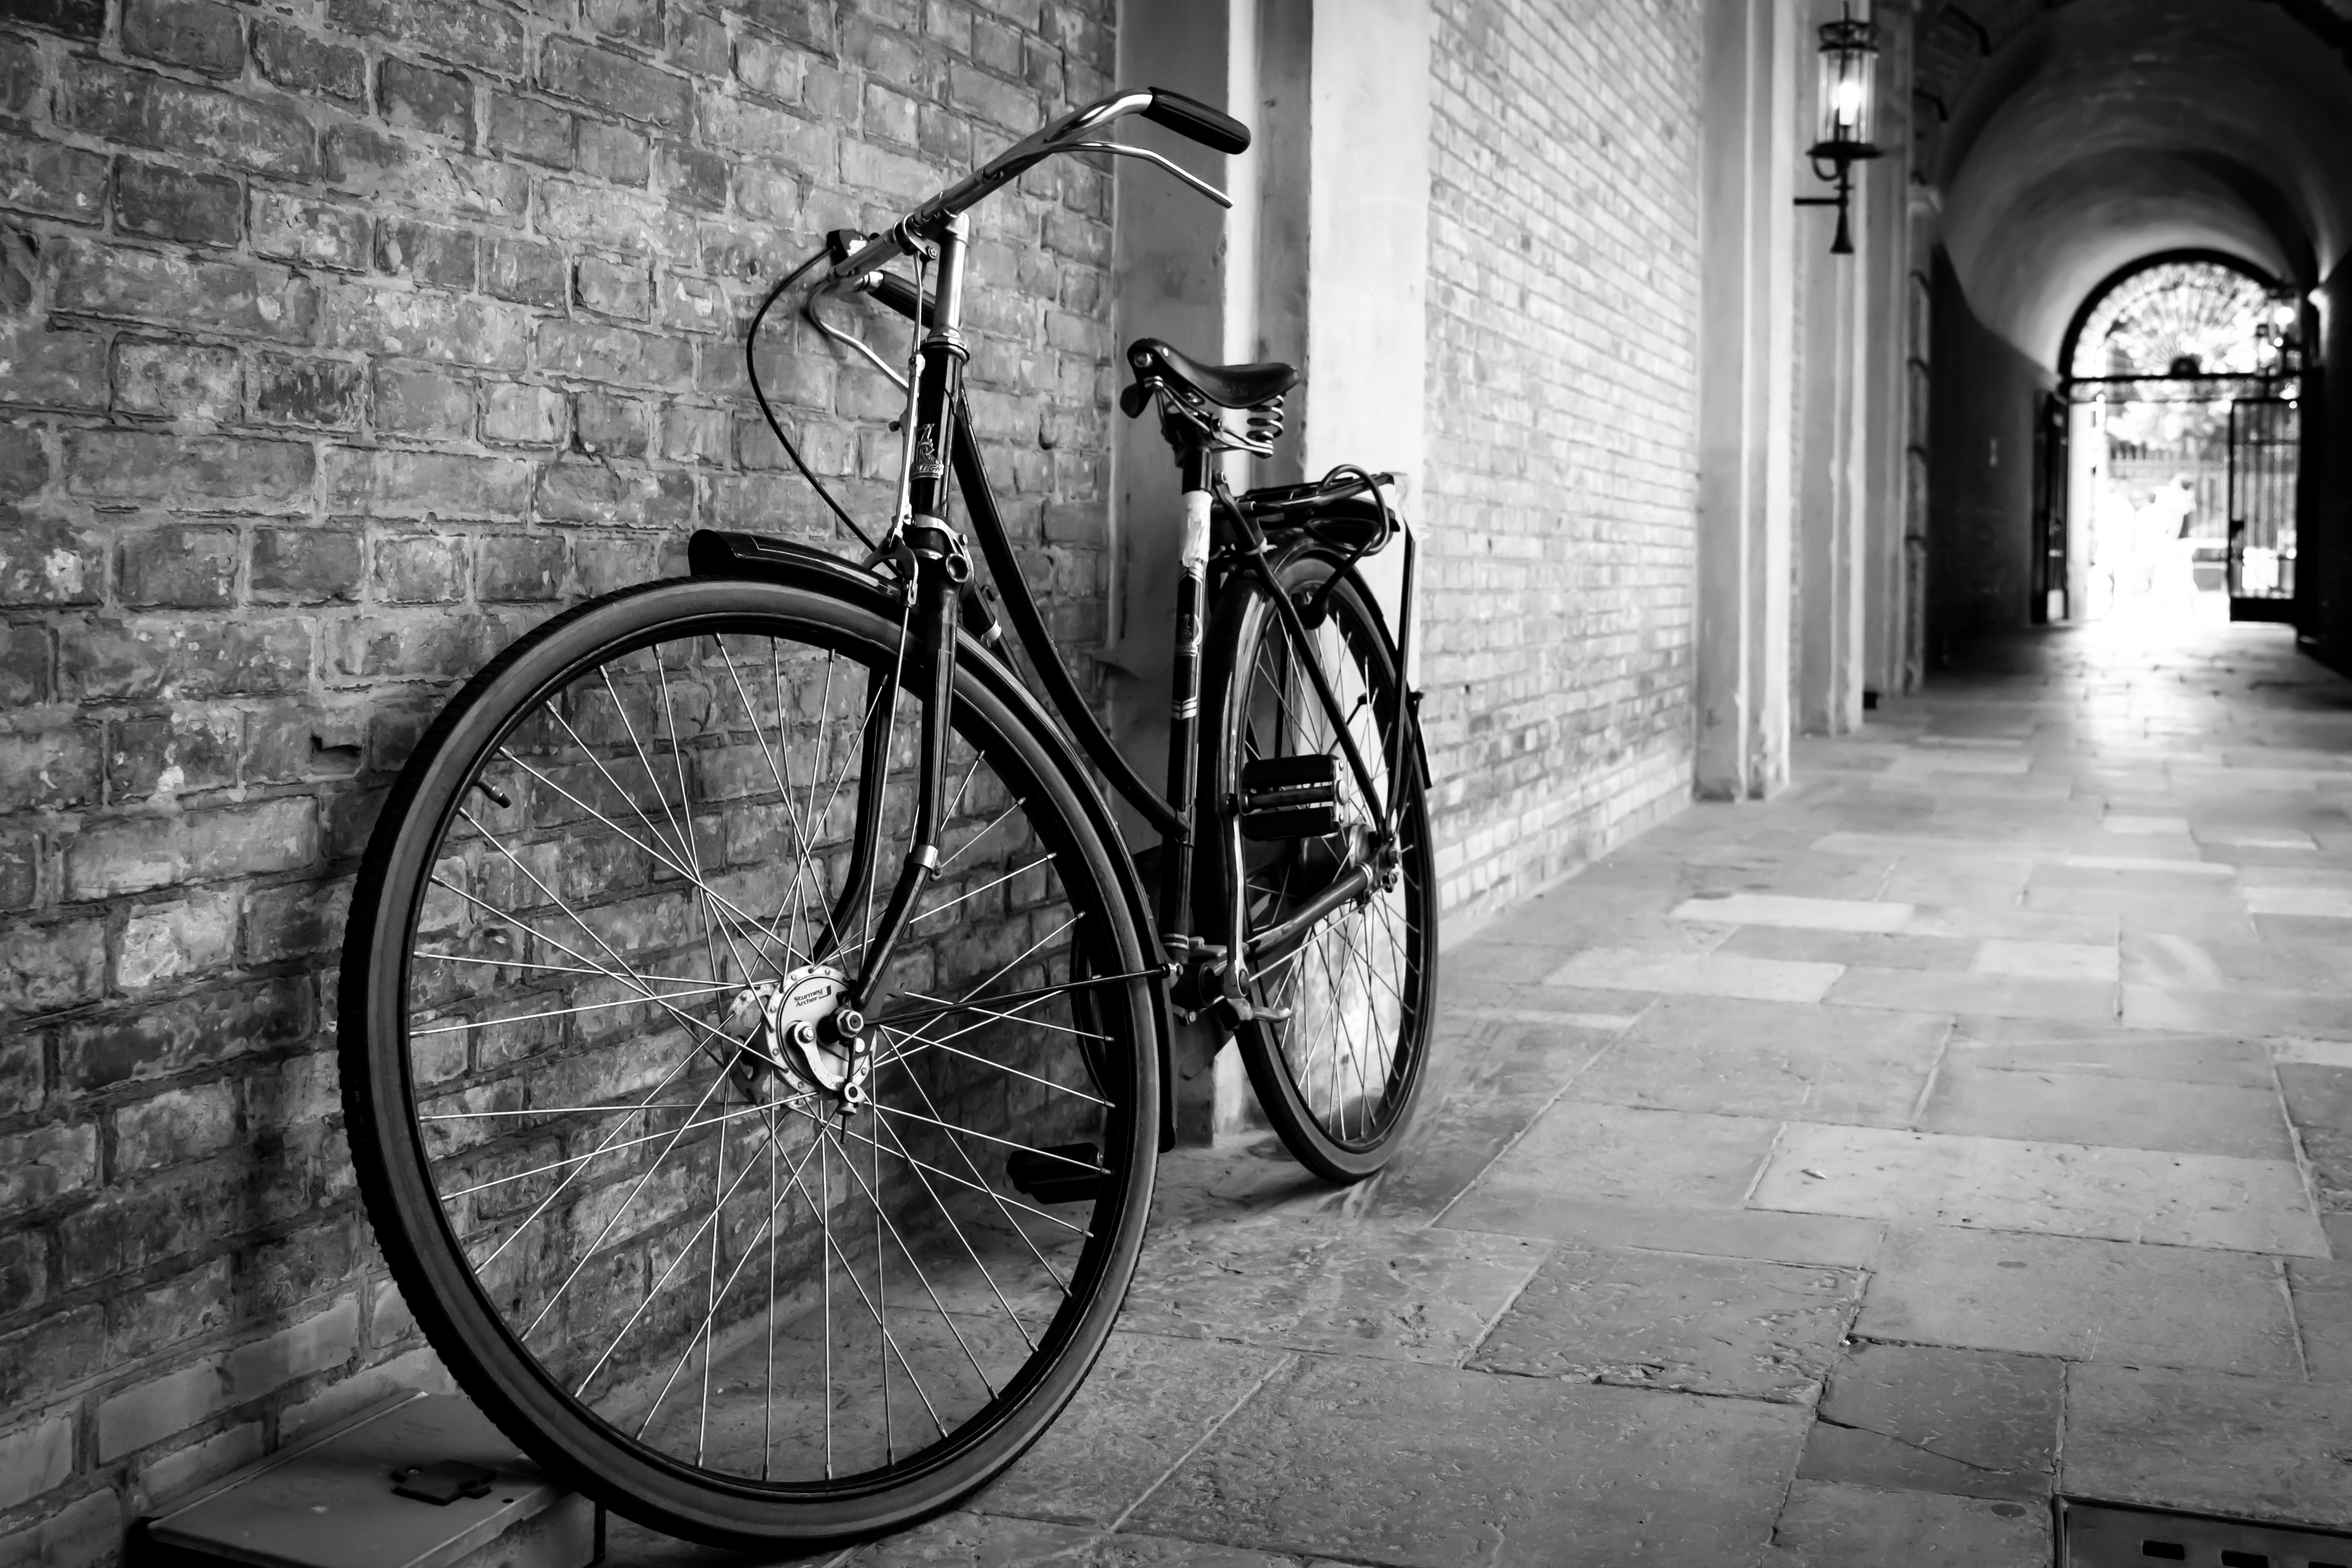
black and white, road, white, street, photography, wheel, bicycle, vehicle, black, monochrome, lane, sports equipment, infrastructure, snapshot, monochrome photography